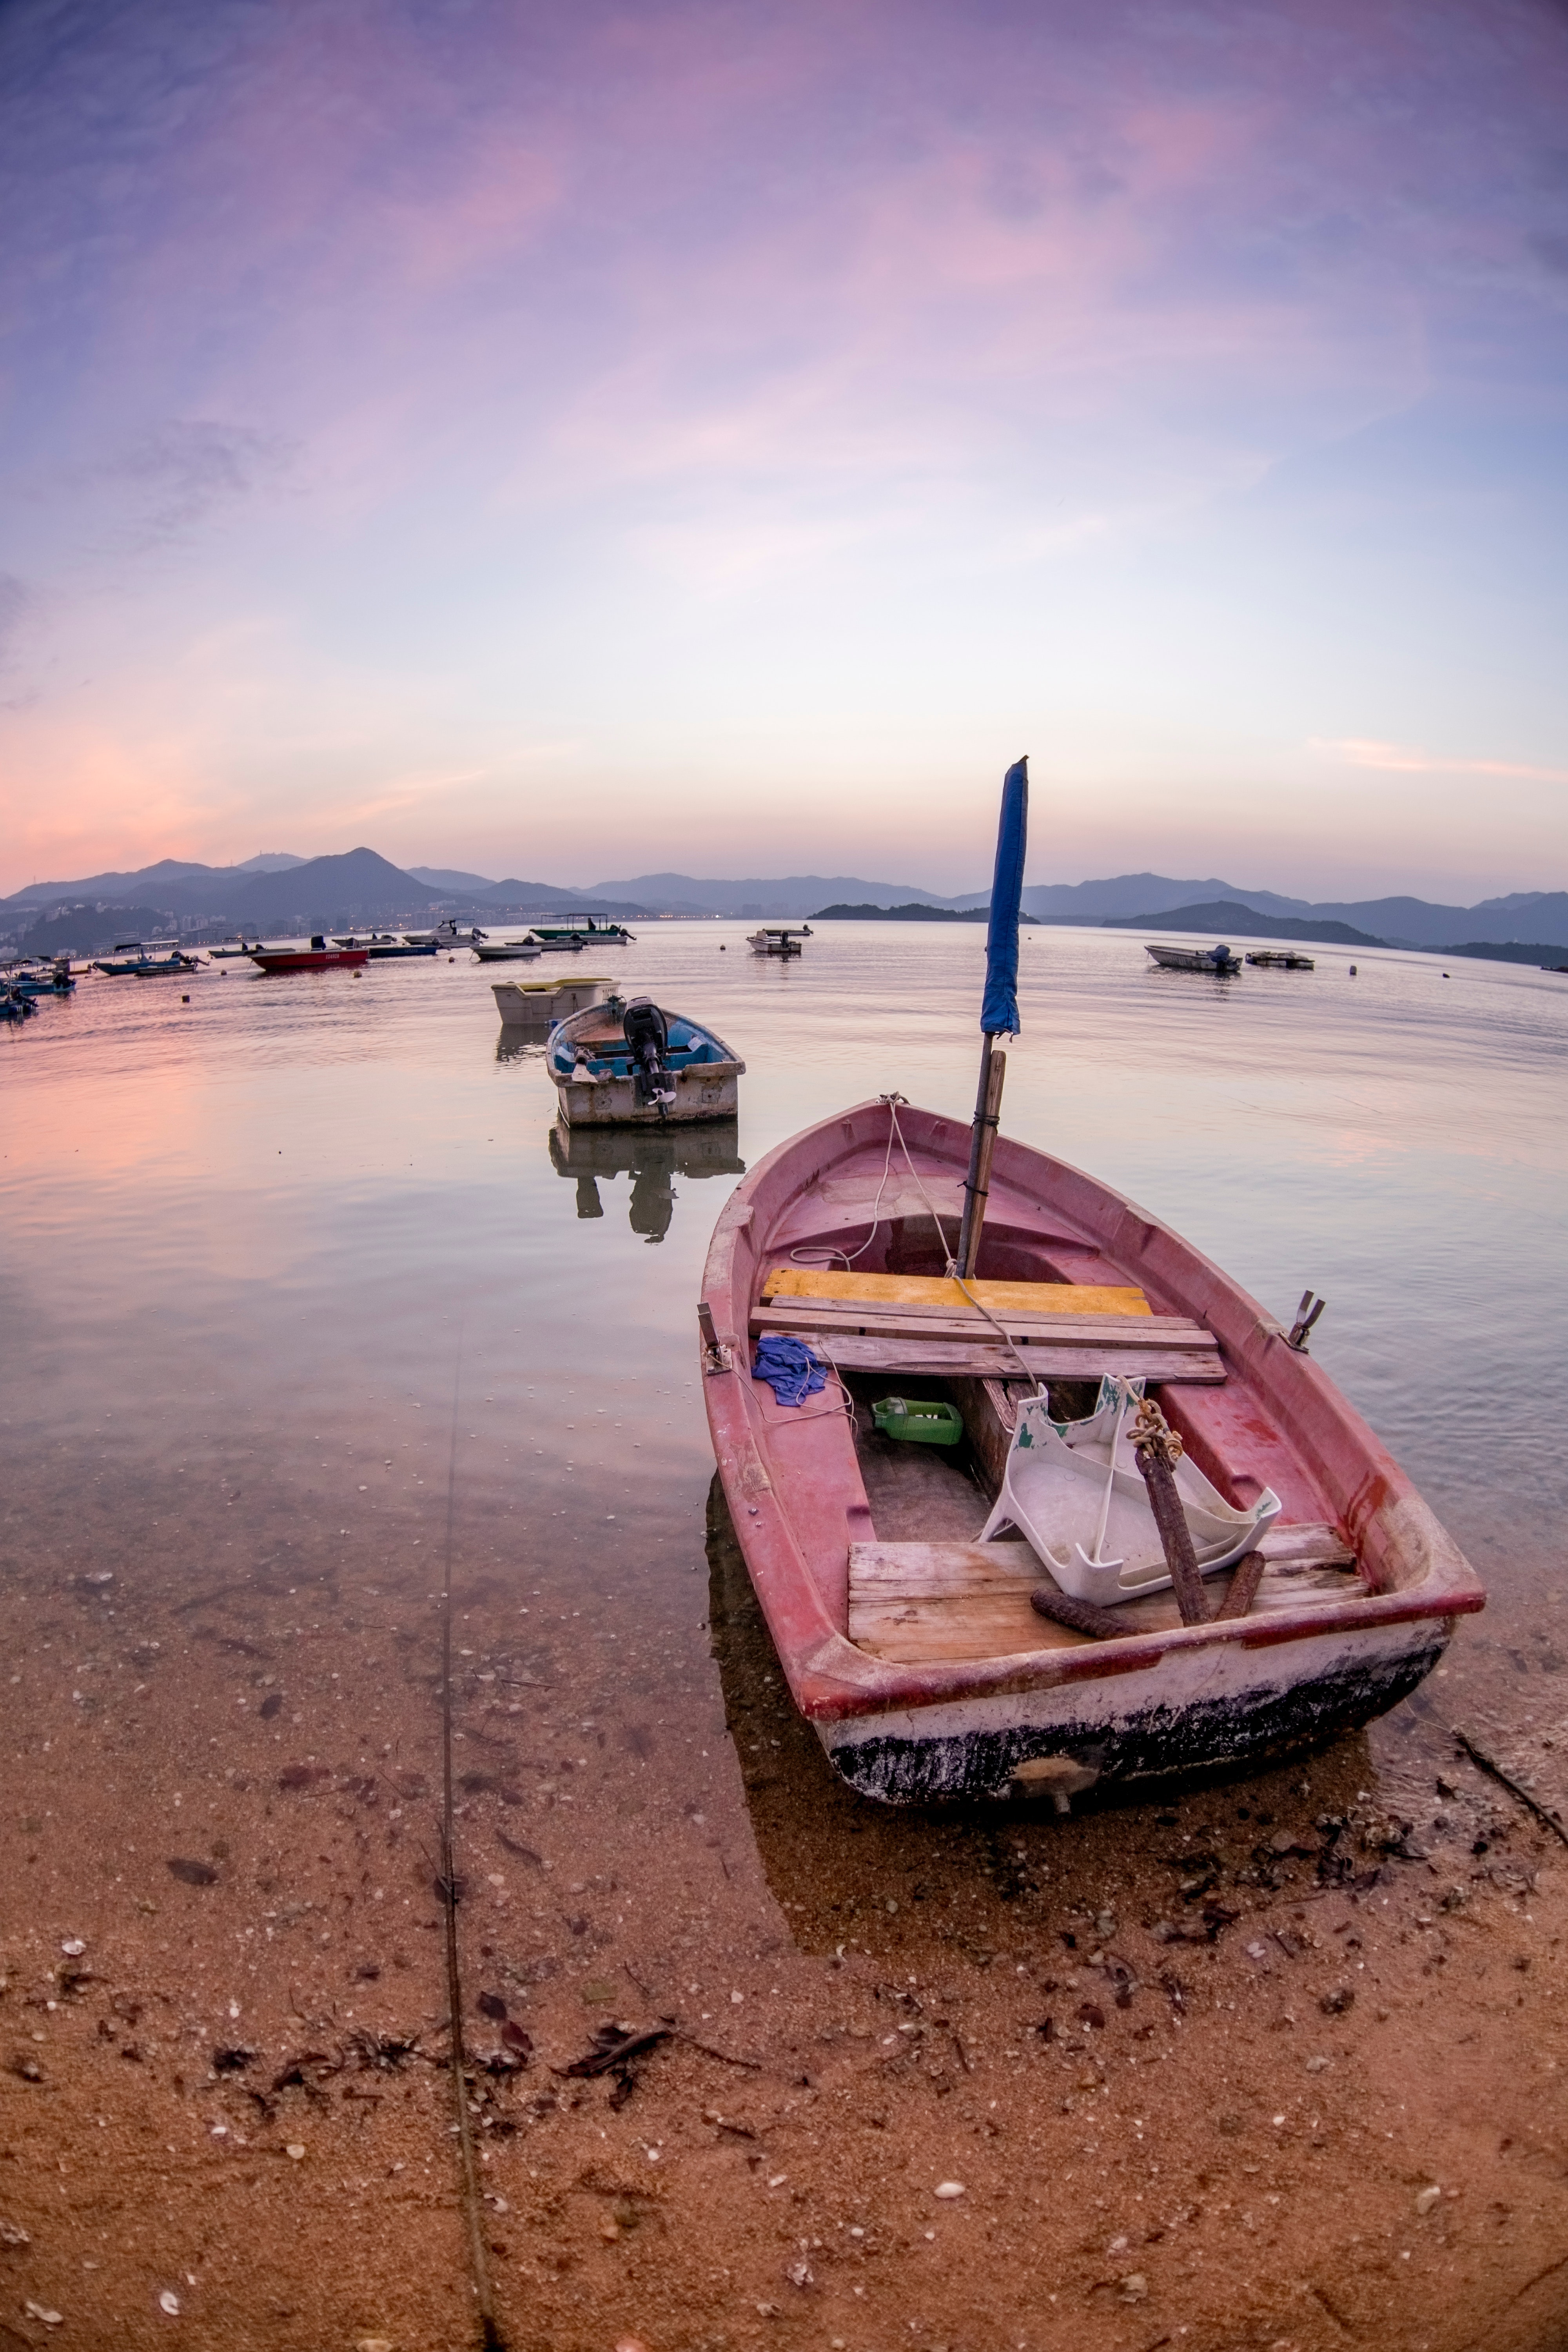
water transportation, sky, vehicle, mode of transport, boat, sea, calm, coast, landscape, beach, shore, photography, sand, reflection, horizon, vacation, ocean, watercraft, cloud, bay, travel, tourism, car